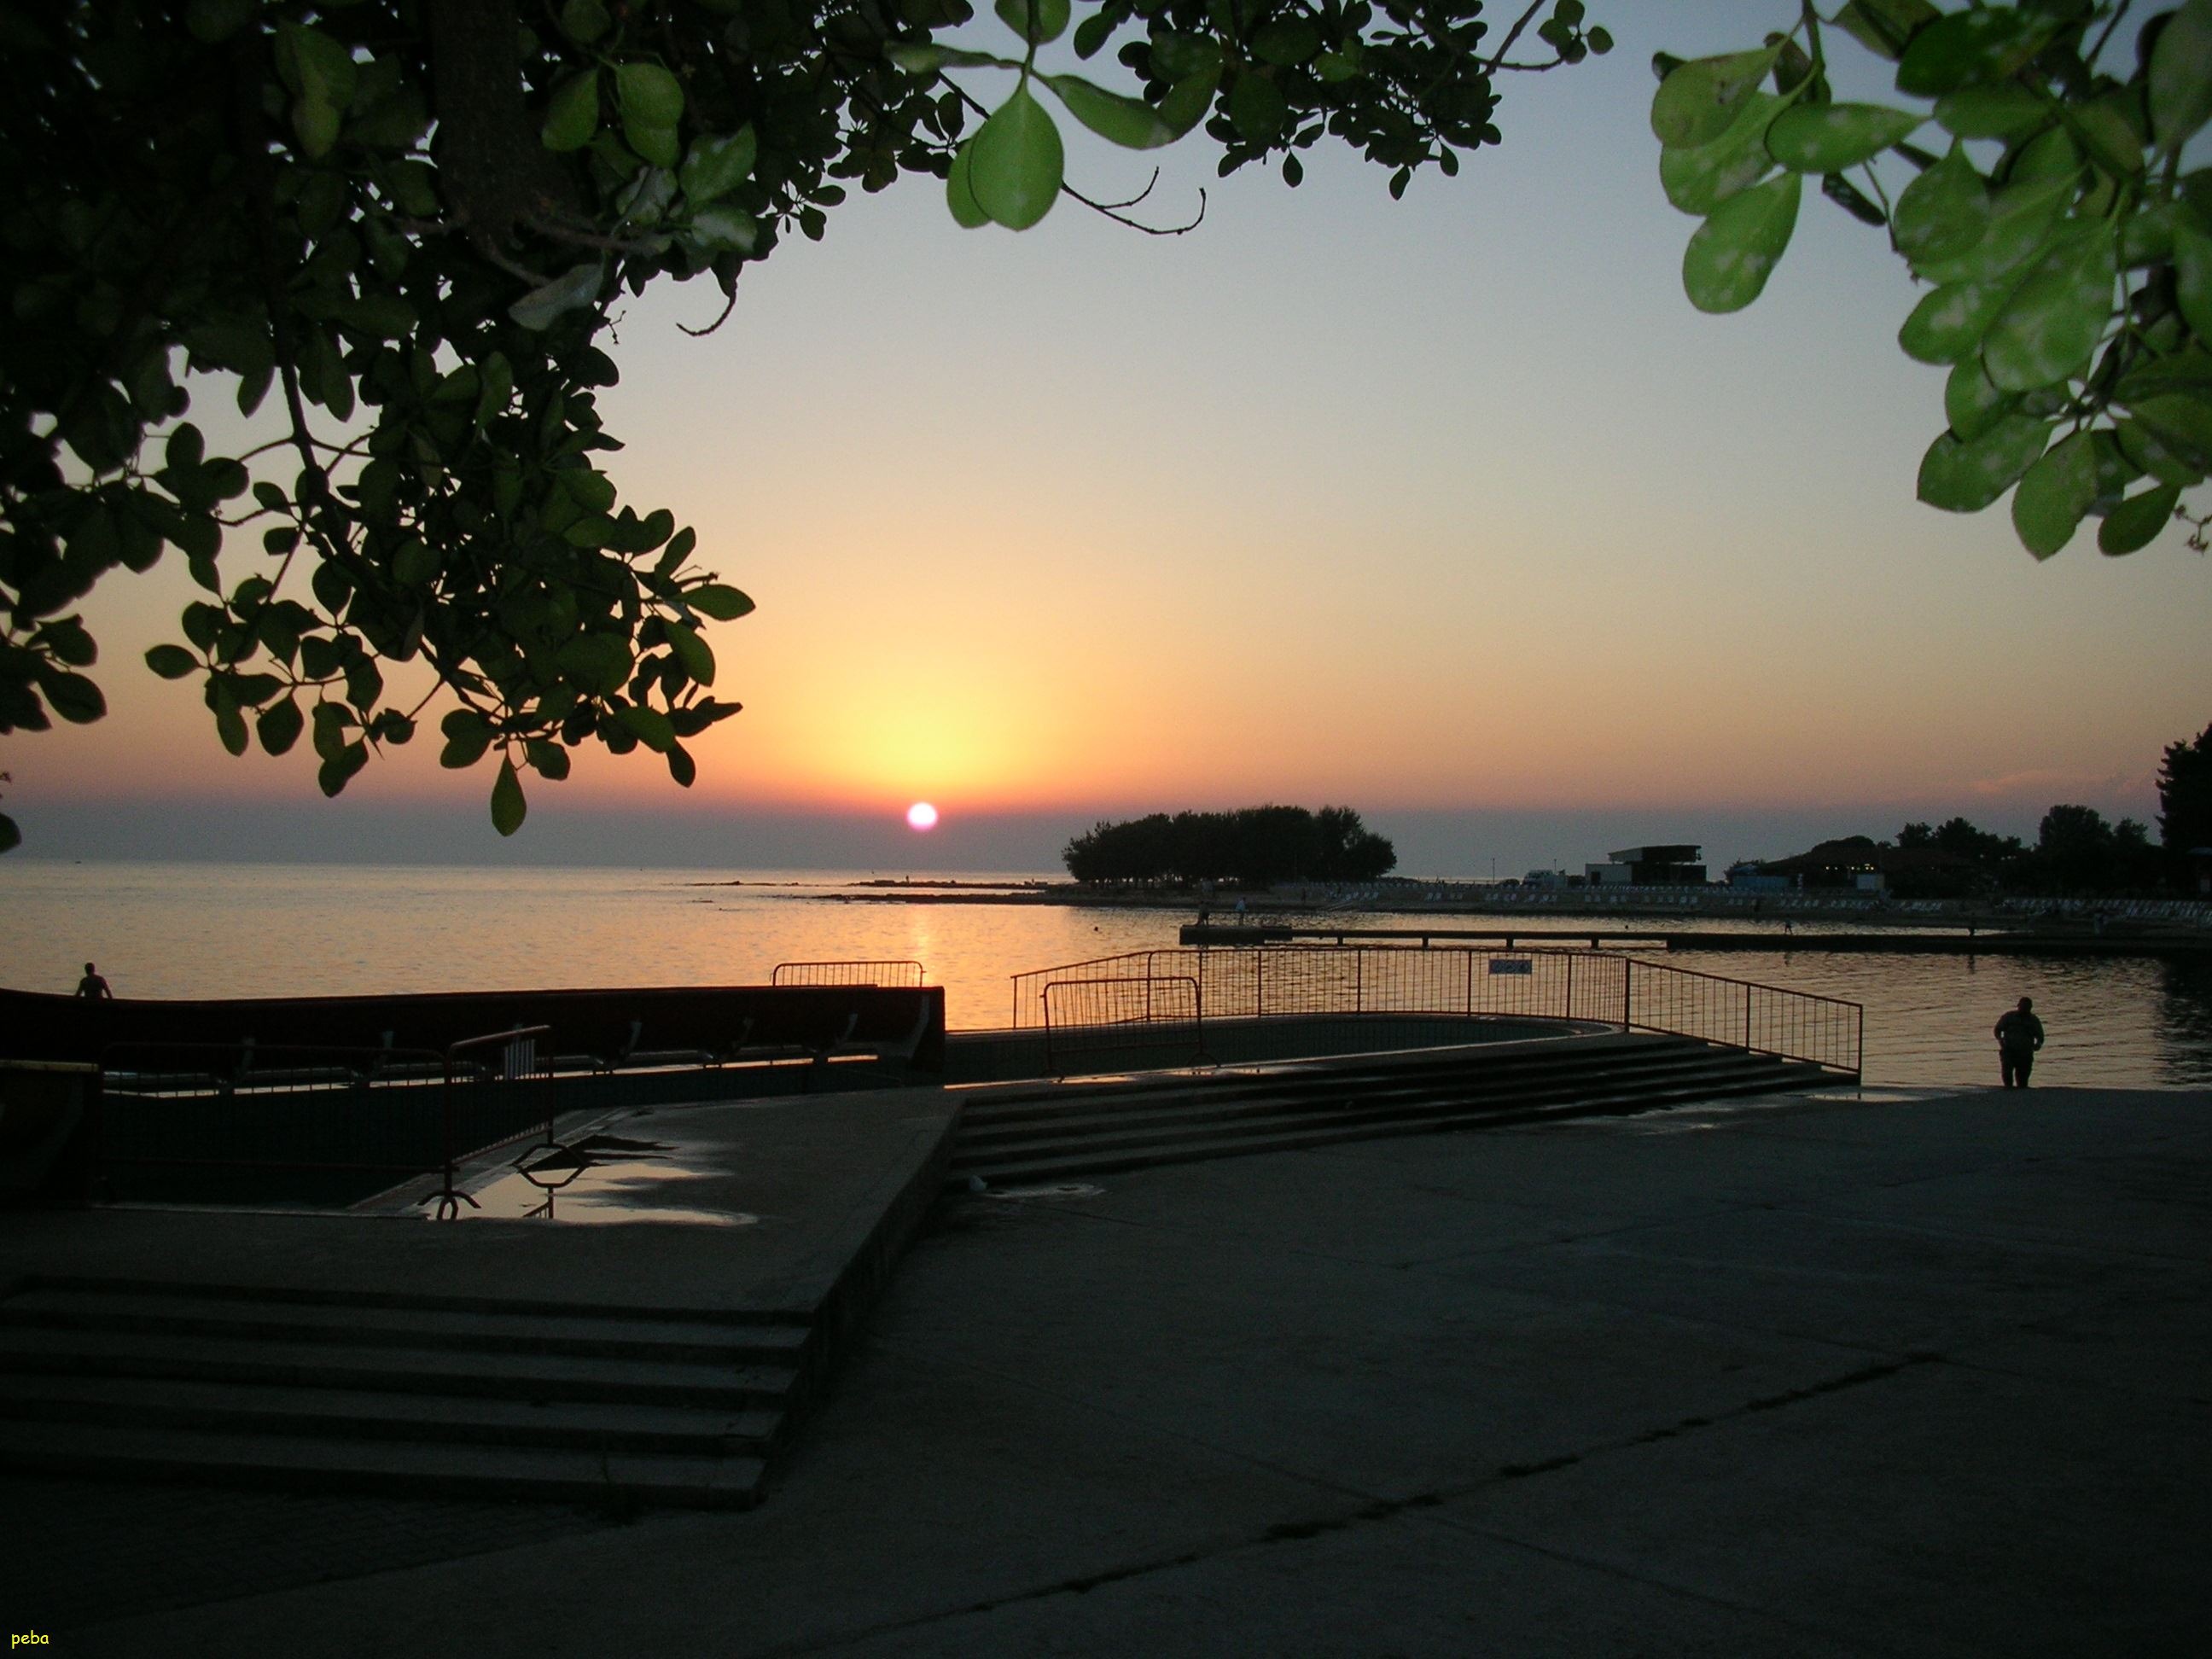
sea, sunrise, sunset, sunlight, morning, dawn, dusk, evening, reflection, umag, katoro